Helene Fladmark

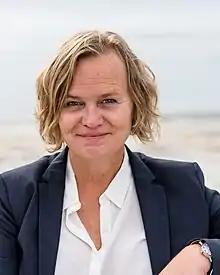
Helene Falch Fladmark

Helene Falch Fladmark (born 27 October 1966) is a Norwegian politician for the Liberal Party.